Brad McCrimmon

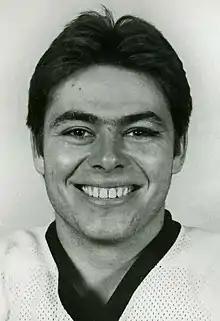
McCrimmon with the Boston Bruins in 1979

Byron Brad McCrimmon (March 29, 1959 – September 7, 2011) was a Canadian professional ice hockey defenceman and coach. He played over 1,200 games in the National Hockey League (NHL) for the Boston Bruins, Philadelphia Flyers, Calgary Flames, Detroit Red Wings, Hartford Whalers and Phoenix Coyotes between 1979 and 1997. He achieved his greatest success in Calgary, where he was named a second team All-Star in 1987–88, played in the 1988 NHL All-Star Game and won the Plus-Minus Award with a league leading total of +48. In 1989, he helped the Flames win their only Stanley Cup championship. His career plus-minus of +444 is the 10th highest total in NHL history, and the highest among players not inducted into the Hockey Hall of Fame.